Question: Please indicate a possible affordance area of the baseball bat that can be used for hitting
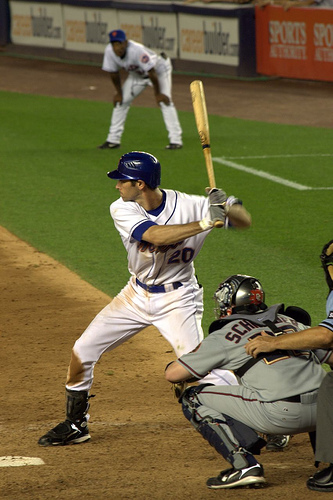
Answer: [188.482, 77.085, 209.732, 148.96]